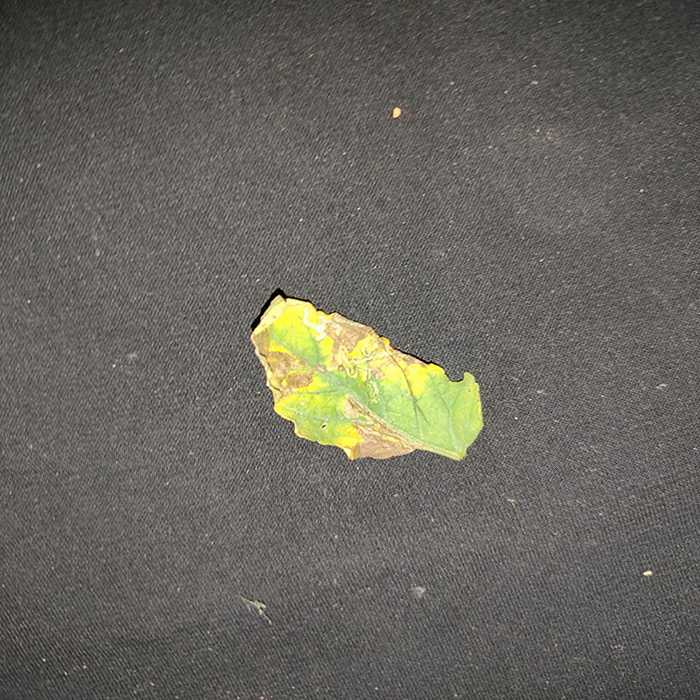
Plant: Tomato
Label: Tomato Bacterial spot